Mamamoo

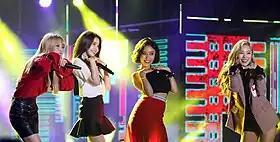
Mamamoo at the Korea Sale Festa Opening Ceremony on September 30, 2016.

On January 10, 2016, RBW announced Mamamoo's first solo concert since their debut in 2014. The concert, titled "2016 Mamamoo Concert-Moosical", was held on August 13–14, 2016, at the Olympic Hall in Seoul. 7,000 tickets for the concert were sold out in one minute.